Glasgow Central railway station

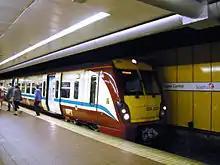
A Class 334 with an Argyle Line service at Glasgow Central Low-level

Overhead power lines began to appear on the high-level platforms in the early 1960s under British Railways. Firstly came 6.25 kV AC overhead power lines from the Cathcart Circle Line electrification scheme, which started on 29 May 1962. During this period, the old 1879 bridge over the River Clyde was removed and the railway lines were rearranged.